2023 in public domain

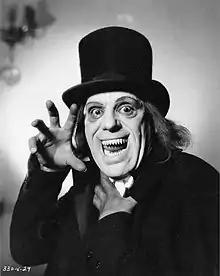
"London After Midnight" entered the public domain in this year, after being lost for 58 years in the 1965 MGM vault fire. Only a handful of production stills survive, making it the most sought-after lost film in human history.

Under the Copyright Term Extension Act, books published in 1927, films released in 1927, and other works published in 1927, entered the public domain in 2023.